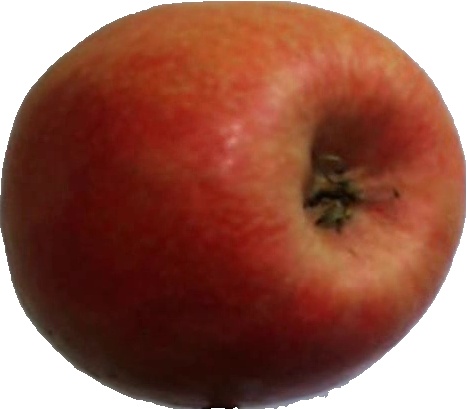
Label: apple_pink_lady_1